Pharyngeal teeth

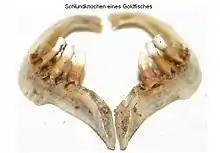
Pharyngeal teeth of a goldfish

Pharyngeal teeth are teeth in the pharyngeal arch of the throat of cyprinids, suckers, and a number of other fish species otherwise lacking teeth.